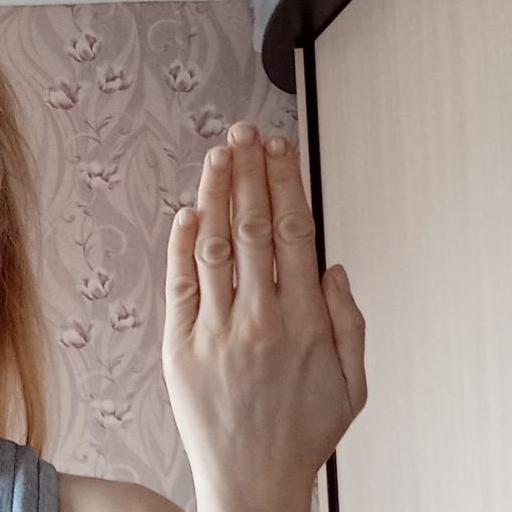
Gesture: stop_inverted